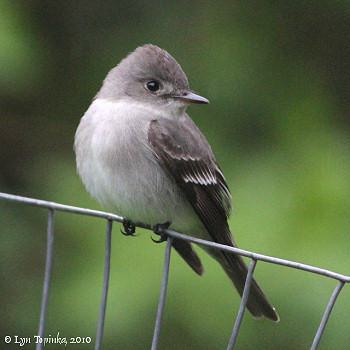
A photo of a western wood pewee